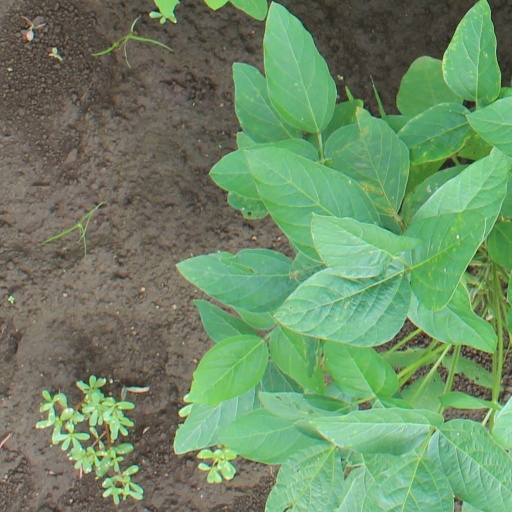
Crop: soybean